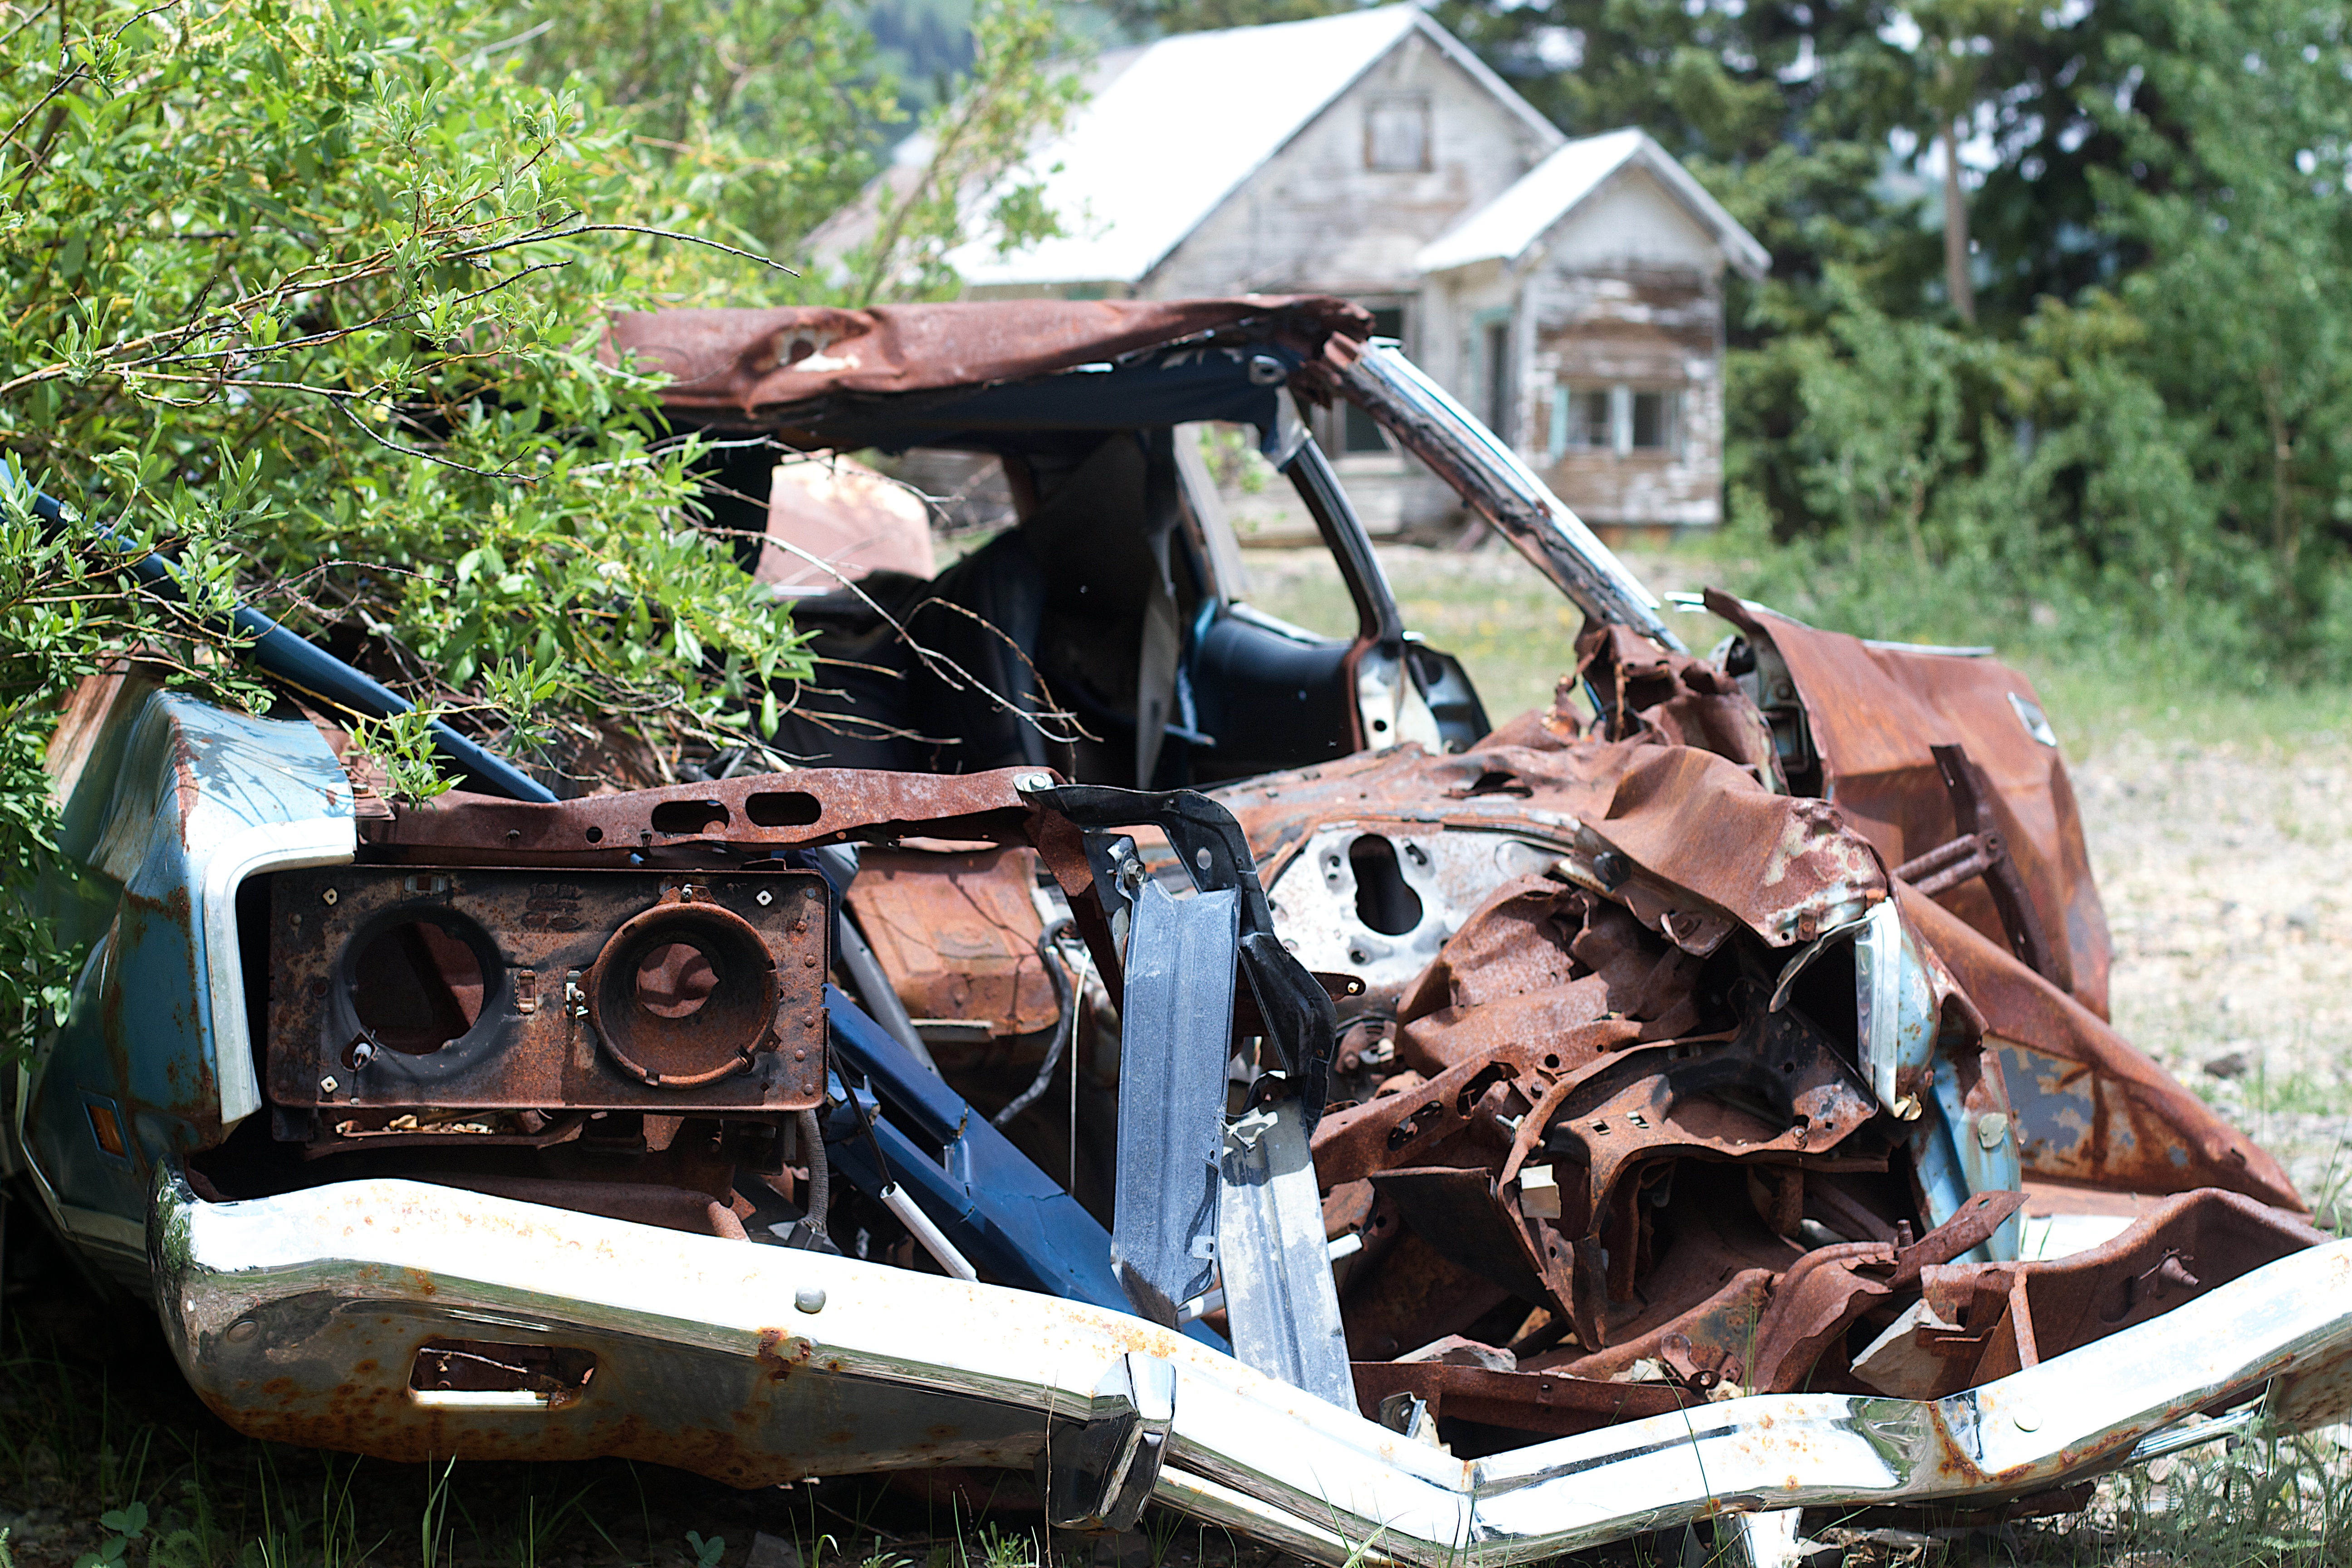
car, vehicle, scrap, off roading